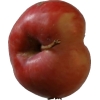
Label: Apple 10